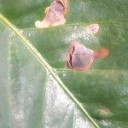
Label: Miner